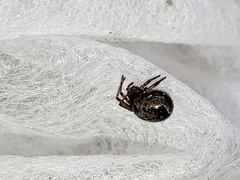
Species: Parasteatoda_tepidariorum